Cannabis retail outlet

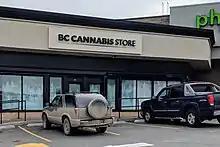
Government-owned cannabis dispensary operated by BC Cannabis Stores in British Columbia, Canada

In Canada, dispensaries are also popularly known as "cannabis stores". Following the national legalization of recreational cannabis under the 2018 federal "Cannabis Act", laws around the licensing and operation of cannabis stores are left to the provincial and territorial governments. Some provinces and territories, such as Manitoba and Saskatchewan, have a fully privatized physical and online cannabis retail market. Others maintain a hybrid system with fully privatized physical retail but government-owned online retail (such as in Ontario or Newfoundland and Labrador), or a mixture of private- and government-owned cannabis stores (such as in British Columbia). Government-owned cannabis stores are typically operated through existing provincial/territorial government alcohol monopolies (such as the Nova Scotia Liquor Corporation) or by establishing new Crown corporations to operate cannabis stores (such as the Société québécoise du cannabis or Cannabis NB).